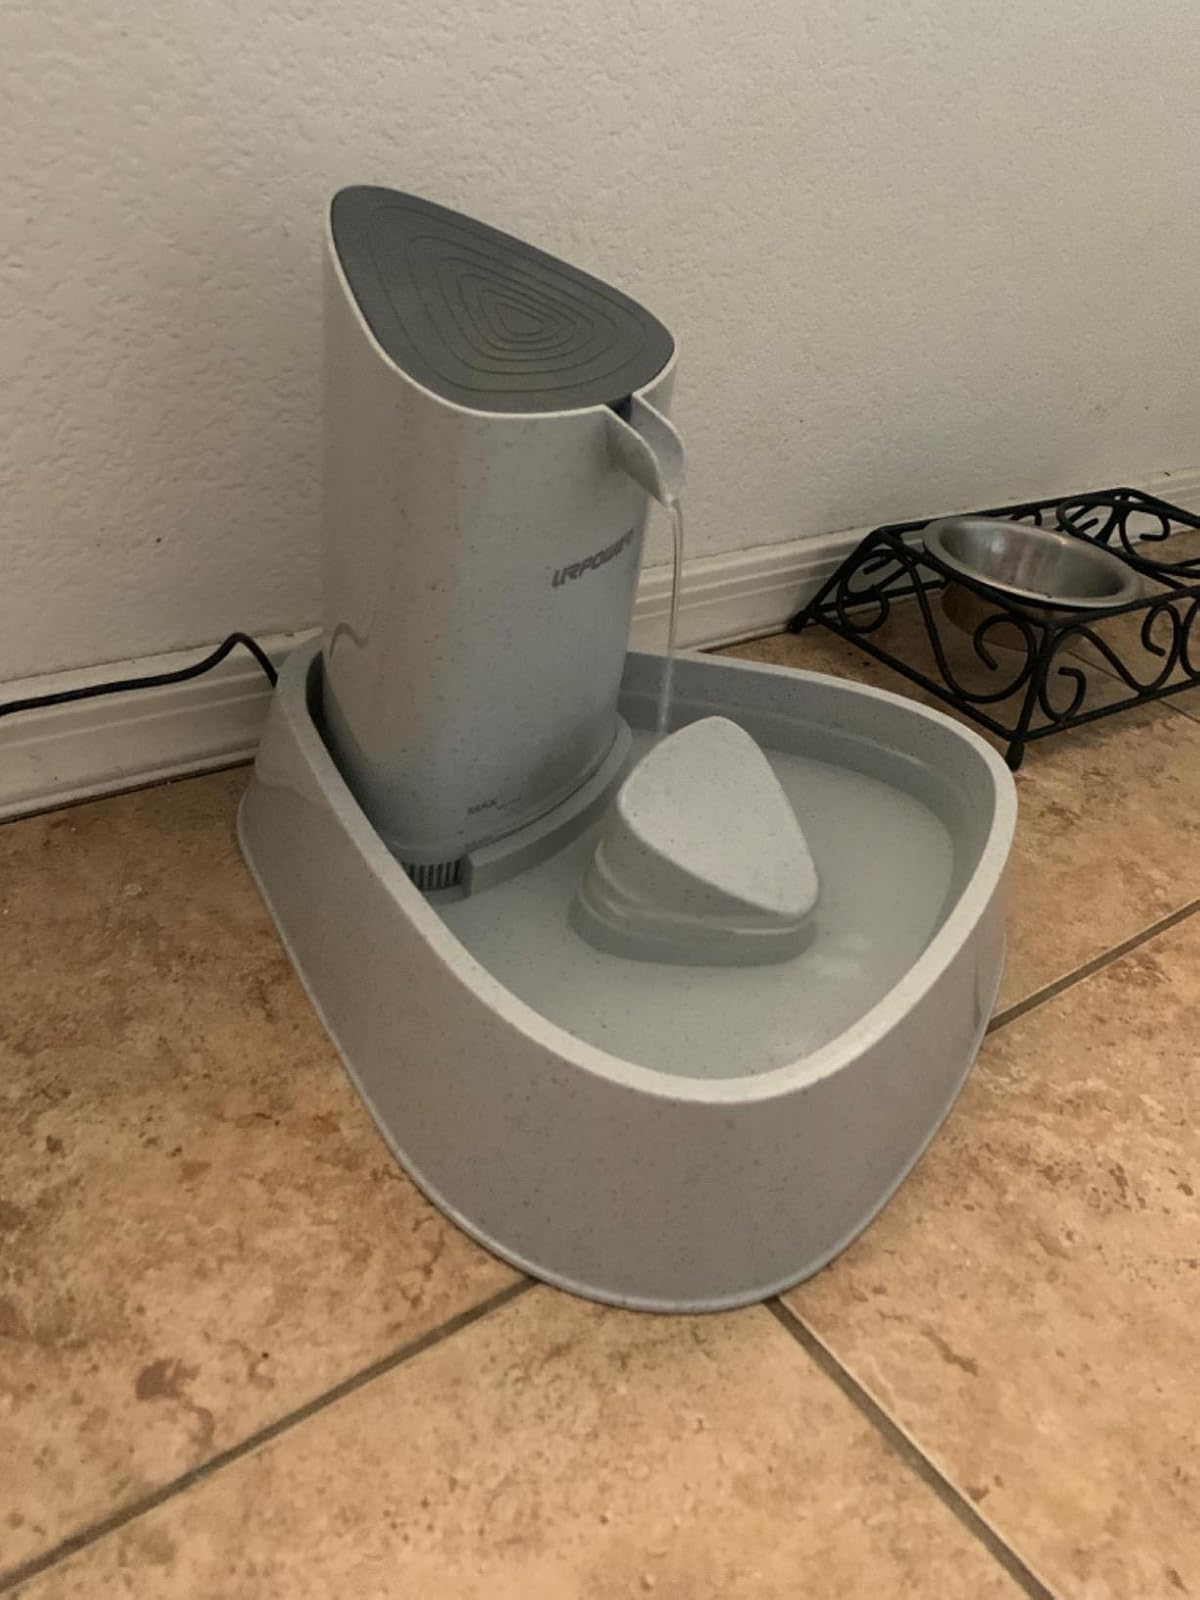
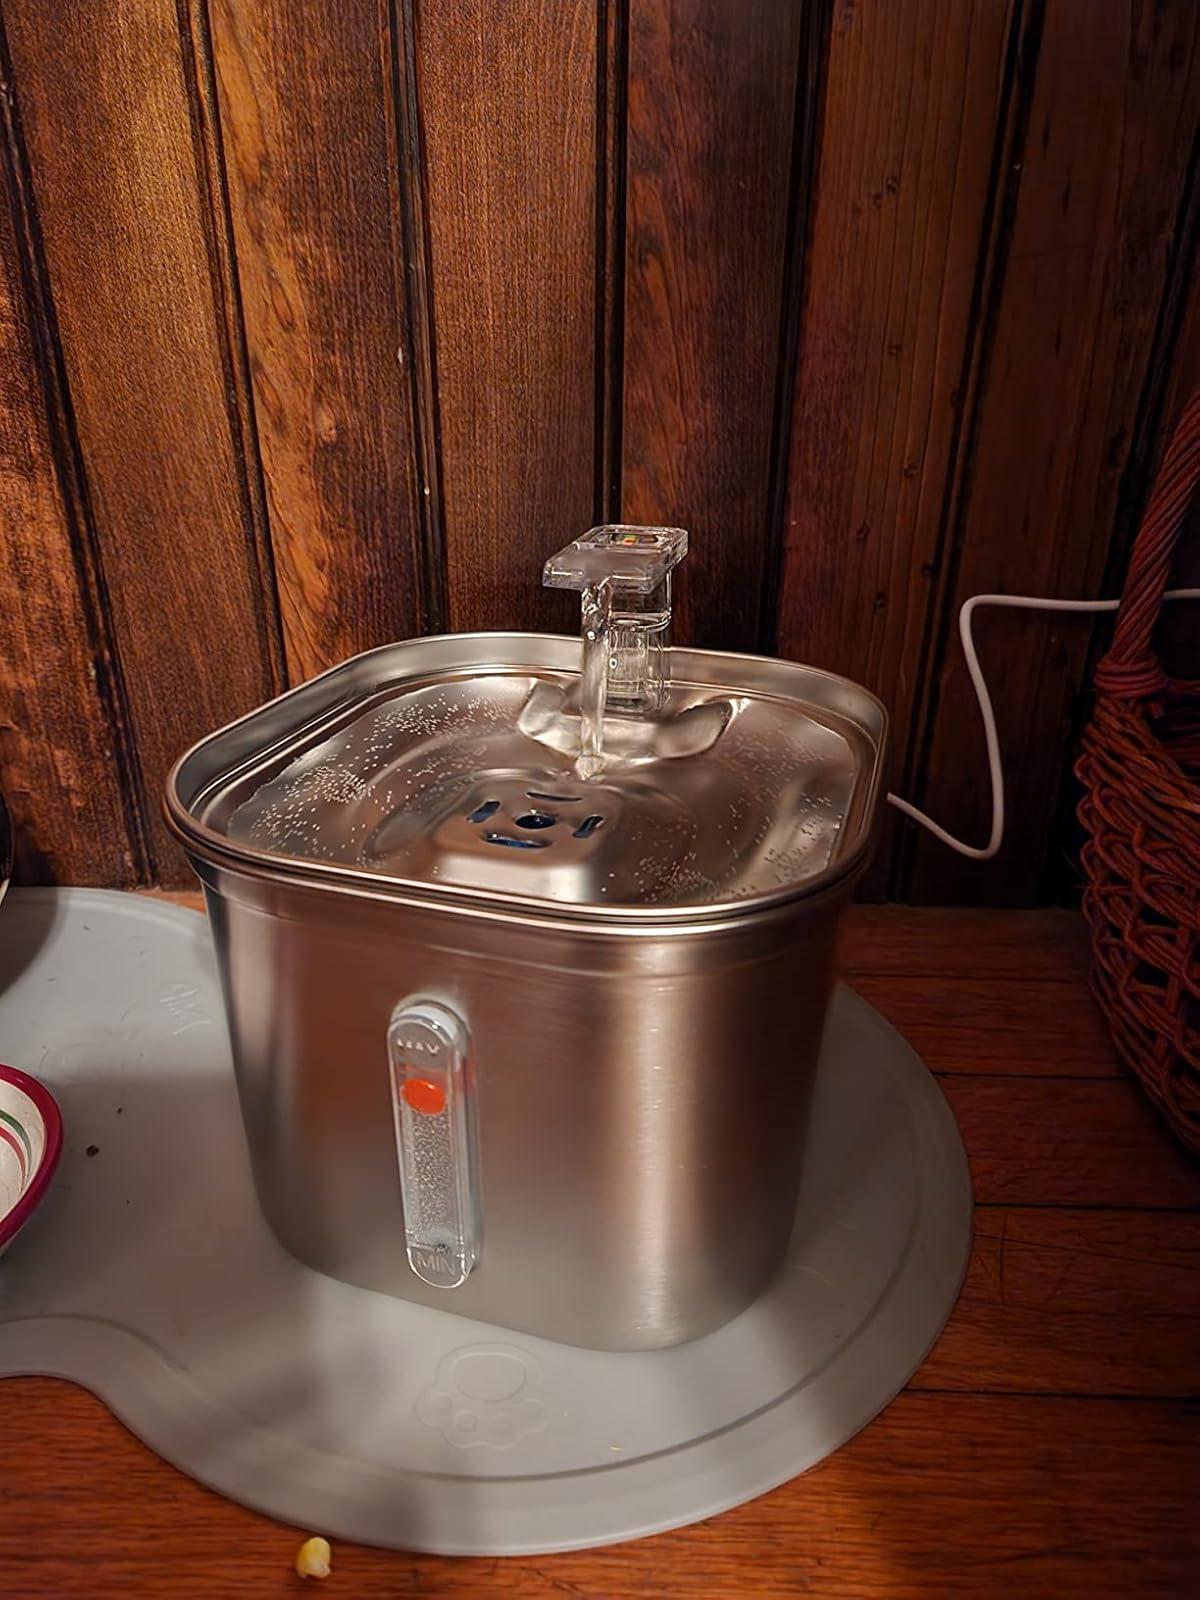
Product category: items_bowl
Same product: no